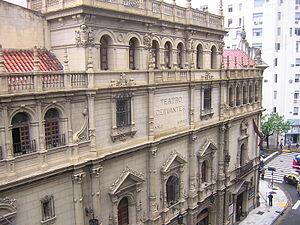
Le Théâtre national Cervantes, connu également sous la dénomination de Théâtre national de buenos Aires, ou tout simplement de Teatro Cervantes, est un théâtre sis dans le centre de Buenos Aires, en Argentine. Il fut fondé vers 1920 par un couple espagnol de comédiens et metteurs en scène célèbres, María Guerrero et Fernando Díaz de Mendoza, qui y engagèrent toute leur fortune.